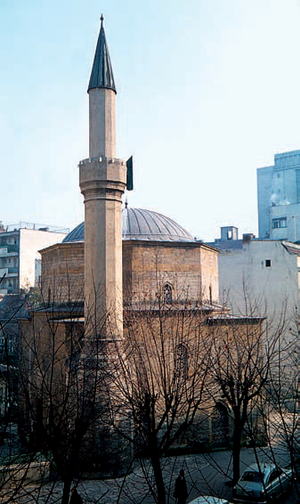
Le quartier du lycée de Dositej, est un quartier de Belgrade, la capitale de la Serbie. Il est situé dans la municipalité de Stari grad. En raison de sa valeur architecturale, notamment des constructions datant des XVIIIᵉ et XIXᵉ siècles, l'ensemble est inscrit sur la liste des entités spatiales historico-culturelles d'importance exceptionnelle de la République de Serbie et sur la liste des biens culturels de la Ville de Belgrade.